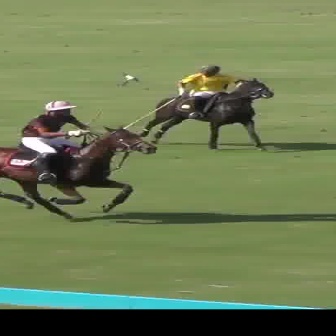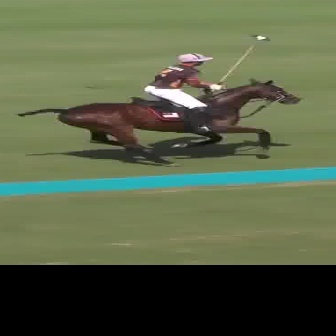
  Please identify the target specified by the bounding box [18,100,97,179] in the first image and locate it in the second image. Return the coordinates in [x_min,y_min,x_max,y_max] format.
Answer: [141,52,221,132]